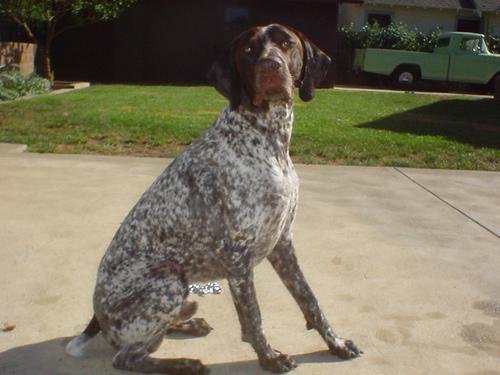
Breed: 211-n000059-German_short_haired_pointer